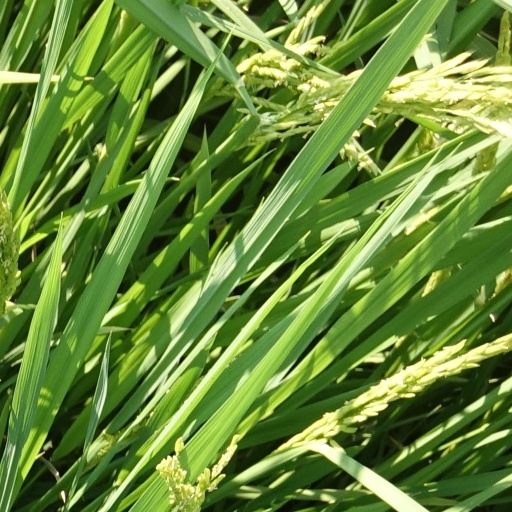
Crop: rice